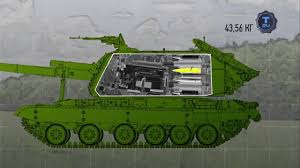
Label: 2S19_MSTA